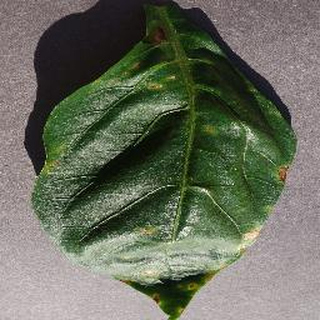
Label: bell_pepper_bacterial_spot